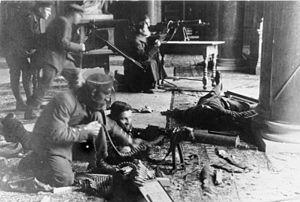
La Volksmarinedivision, terme traduit par division de la marine populaire, division de la marine du peuple ou division navale populaire, est une unité irrégulière de l'armée allemande formée pendant la révolution allemande de 1918-1919 par les marins mutinés de la flotte de Kiel, rejoints par d'autres éléments révolutionnaires. En novembre 1918, elle est appelée par le gouvernement provisoire pour défendre les nouvelles institutions. Elle occupe le palais impérial de Berlin et participe aux troubles politiques sous la république de Weimar avant d'être dissoute à l'issue de la grève générale de mars 1919. Il convient de ne pas la confondre avec la division de marine allemande, unité d'infanterie de marine de la Première Guerre mondiale.